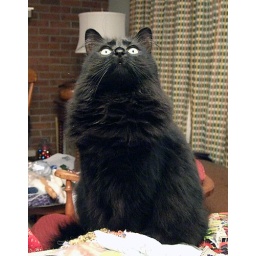
Watching a moth that's in the lamp above.